Mr. Bug Goes to Town

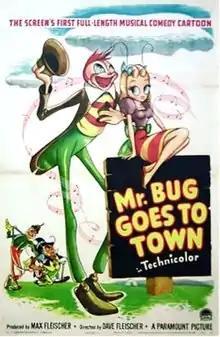
Theatrical release poster

Mr. Bug Goes to Town (also known as Hoppity Goes to Town and Bugville) is a 1941 American animated musical comedy film produced by Fleischer Studios and released by Paramount Pictures. It was the second and final feature-length film from Fleischer Studios (following "Gulliver's Travels" in 1939), the sixth animated film produced by an American studio, and the first based largely on an original story. "Mr. Bug" was envisioned originally as an adaptation of Maurice Maeterlinck's 1901 novel "The Life of the Bee", but Paramount was unwilling to purchase the rights from Samuel Goldwyn.